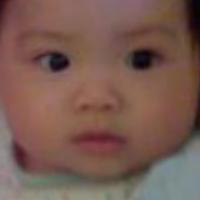
Age group: age 01-10